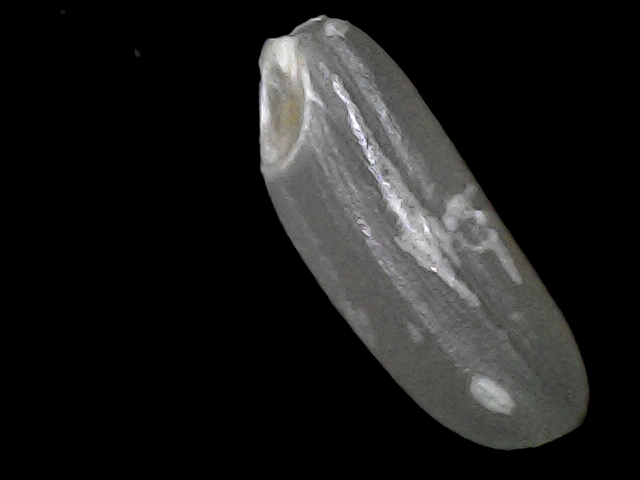
Rice variety: BD30